Mahodand Lake

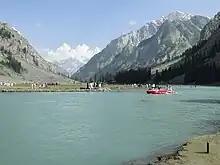
Boating in Mahodand lake

Visitors fish and camp at the lake. The waters of Mahodand lake are divided into a series of small and large streams, which once swarmed with brown and rainbow trout introduced by the former ruler of Swat State. Over-fishing by the locals for daily income, along with the illegal use of fishing methods like electrocution, dynamiting, and large nets, have significantly reduced the fish population.